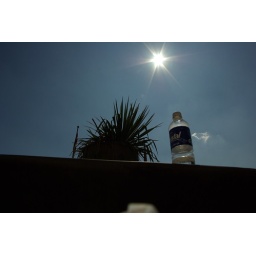
Lone water bottle in in the simmering heat